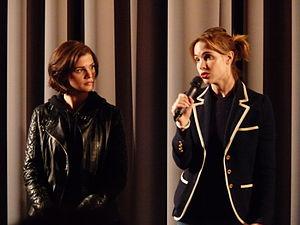
La Fille aux neuf perruques est une tragi-comédie allemande réalisée par Marc Rothemund, sortie en 2013.